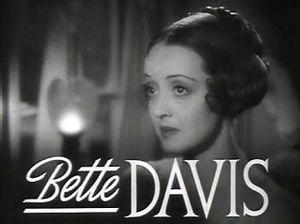
Bette Davis [ˈbɛti ˈdeɪvɪs], née Ruth Elizabeth Davis le 5 avril 1908 à Lowell et morte le 6 octobre 1989 à Neuilly-sur-Seine, est une actrice américaine, renommée pour sa forte personnalité et son talent artistique exprimé au cours d'une carrière longue de six décennies et composée de plus d'une centaine de films.
L'Étrangère est un film américain d'Anatole Litvak sorti en 1940.